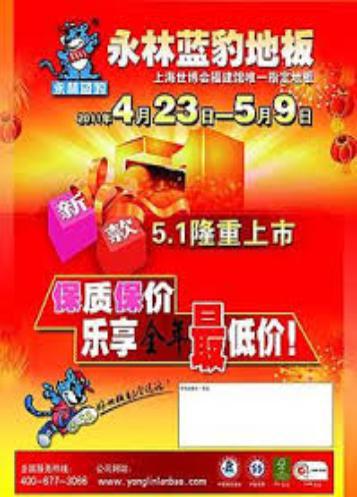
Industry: Necessities